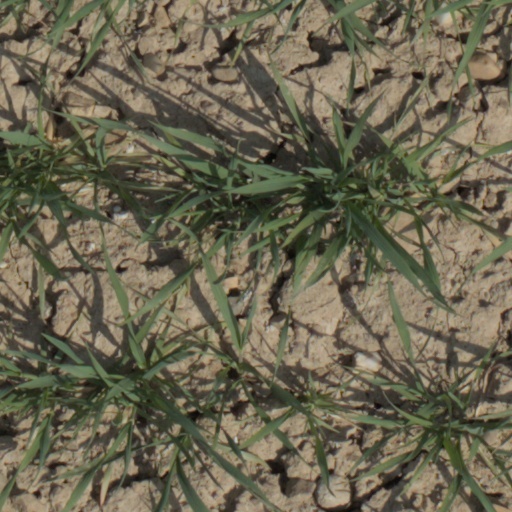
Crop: wheat